Alexander Soper

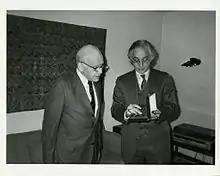
Alexander Soper (left) receiving the Charles Lang Freer Medal from Milo C. Beach, Director of the Freer Gallery of Art, 1990.

Alexander Coburn Soper III (February 18, 1904 – January 13, 1993) was an American art historian who specialized in Asian art. He was a longtime editor of the journal "Artibus Asiae" and professor at the Institute of Fine Arts of New York University. He won the Charles Lang Freer Medal in 1990.